George Collison

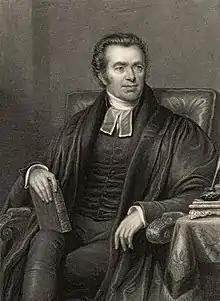
1839 engraving of George Collison

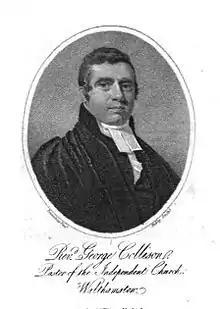
George Collison, 1811 engraving

George Collison (1772–1847) was an English Congregationalist and educator associated with Hackney Academy or Hackney College, which became part of New College London—itself part of the University of London.